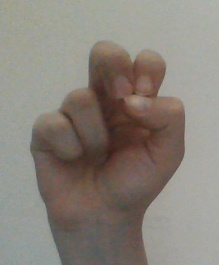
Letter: gaaf